List of Jujutsu Kaisen episodes

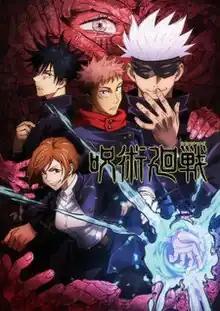
Key visual for the series

"Jujutsu Kaisen" is an anime television series based on Gege Akutami's manga series of the same name. The anime series was announced in the 52nd issue of "Weekly Shōnen Jump" published in November 2019. The story follows high school student Yuji Itadori as he joins a secret organization of Jujutsu Sorcerers in order to kill a powerful Curse named Ryomen Sukuna, to which Yuji becomes host.